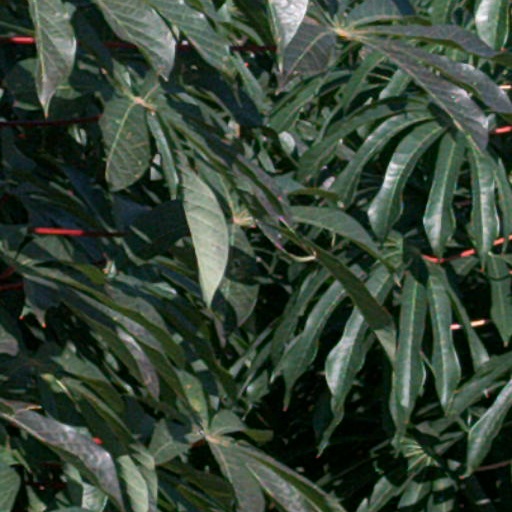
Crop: cassava